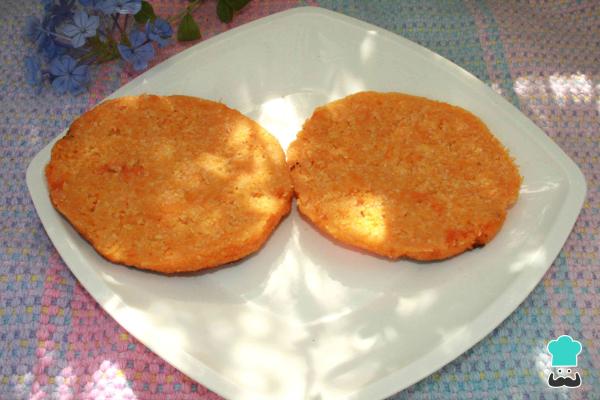
¡Listo para degustar! Estas arepas de crema de arroz y auyama saben riquísimas con queso y aguacate. Su textura es muy suave y jugosa cuando dejas derretir mantequilla en su interior. Las recetas de crema de arroz son una alternativa culinaria fácil, sabrosa y muy accesible.¿Te gustan las recetas de crema de arroz? ¿Que te pareció esta receta? Por favor, comparte tus comentarios y una foto. Y si quieres otras opciones para elaborar arepas sin harina, ¿qué te parecen estas?Arepa de arroz sin harinaArepa de plátano maduro sin harina de maíz